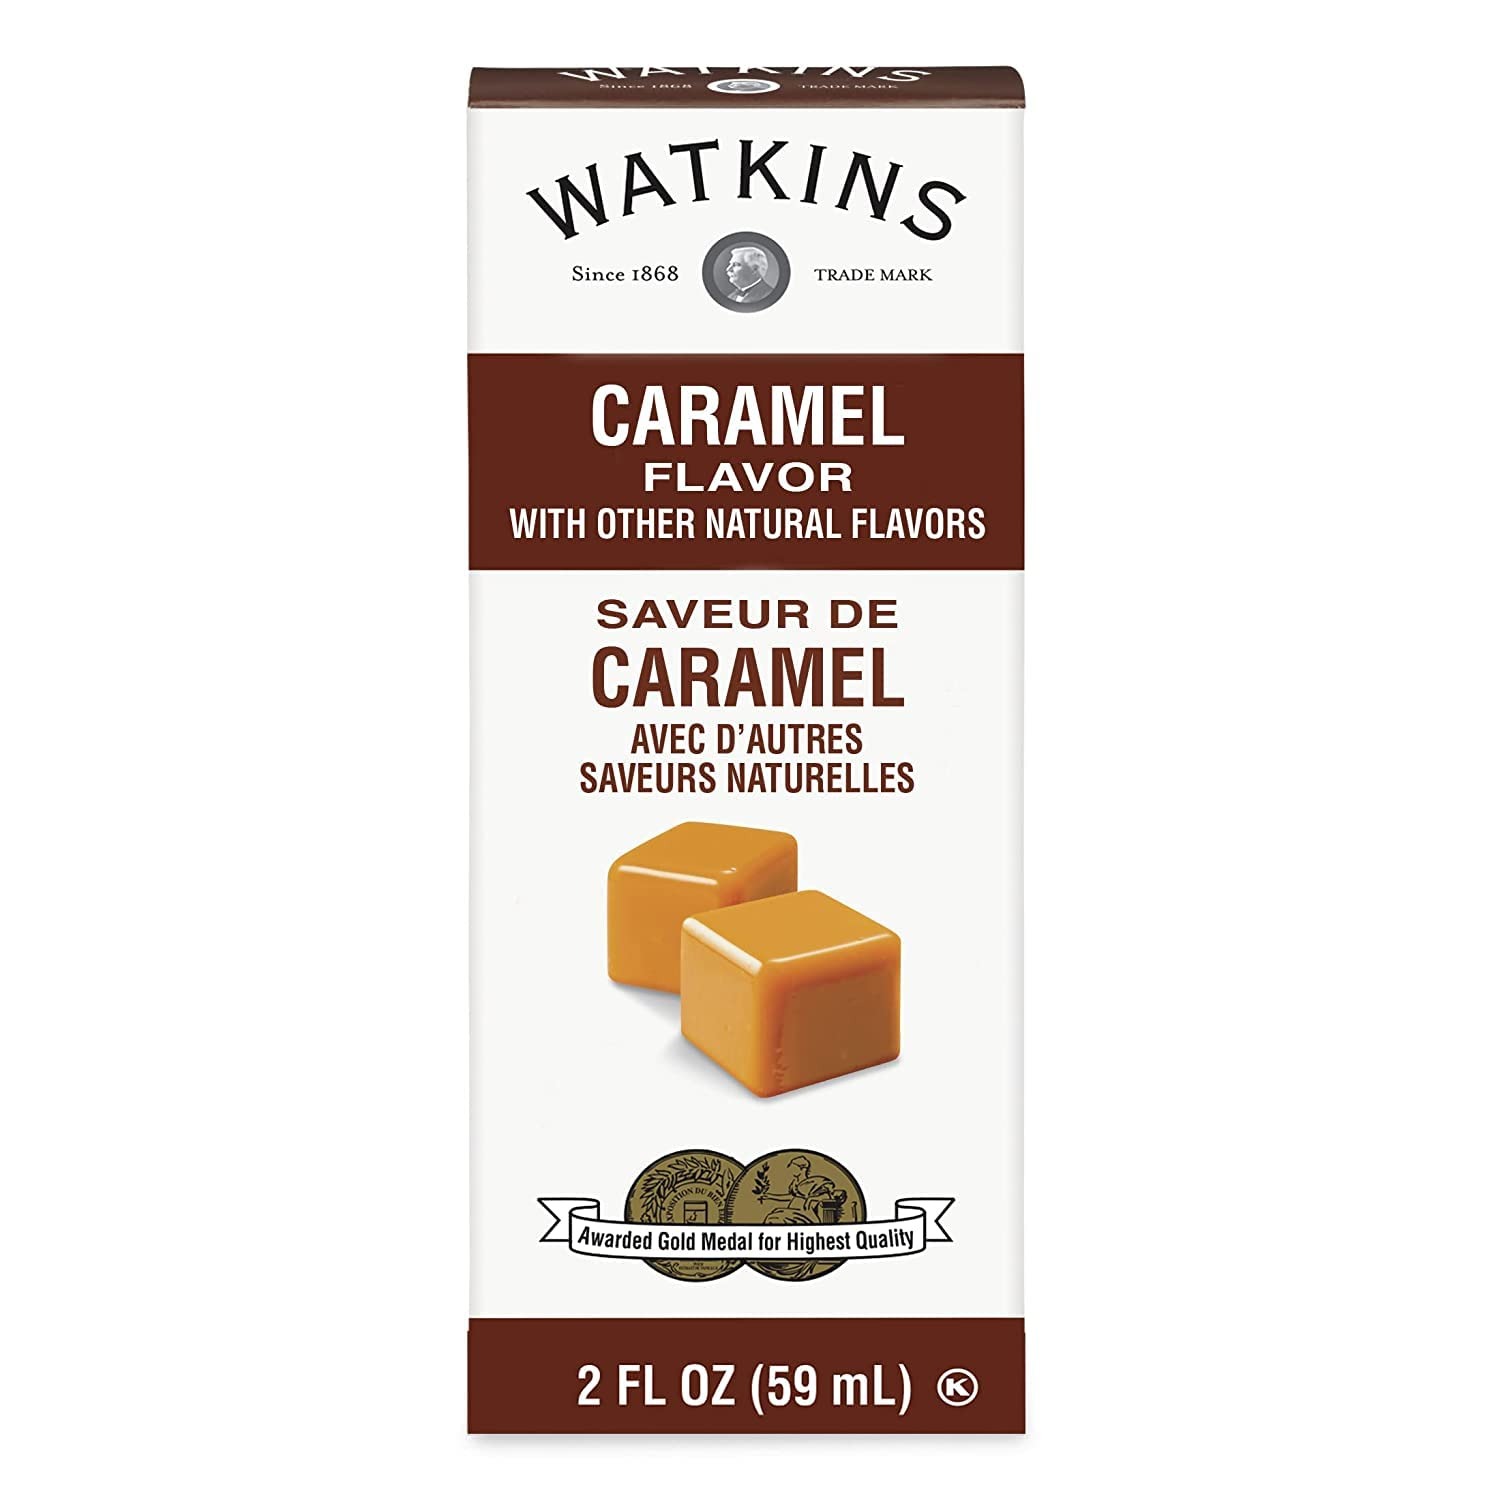
Item Name: Watkins Caramel Flavor with Natural Flavors, 2 Ounce (Pack of 3)
Bullet Point: 3 - 2oz Bottles
Product Description: Watkins Extract 2oz Imitation Caramel Bottle (Pack of 3)
Value: 6.0
Unit: Fl Oz

Price: 21.34